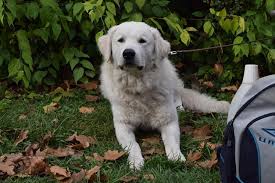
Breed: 223-n000067-kuvasz